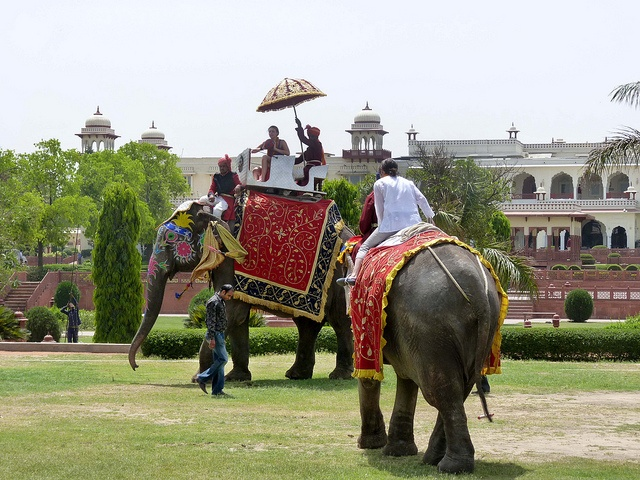
Two elephants with one carrying people on a cart.
Beautifully decorated elephants giving some people a ride.
An elephant caravan is being ridden by people sitting under an umbrella as a man walks by.
Two decorated elephants walk with people on their backs.
People riding on the backs of lavishly decorated elephants